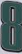
Number: 8